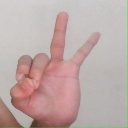
अक्षर: ण